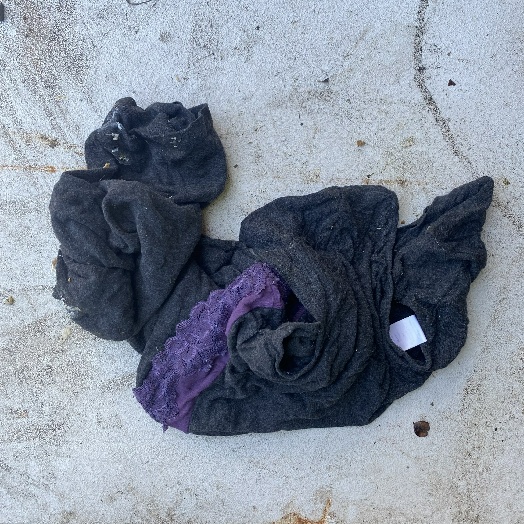
Label: Textile Trash